Reichsdeputationshauptschluss

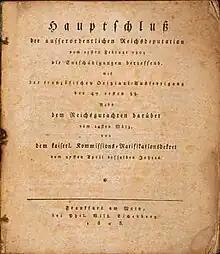
Reichsdeputationshauptschluss, printed edition, page 1

The (formally the ', or "Principal Conclusion of the Extraordinary Imperial Delegation"), sometimes referred to in English as the Final Recess or the Imperial Recess of 1803, was a resolution passed by the ' (Imperial Diet) of the Holy Roman Empire on 24 February 1803. It was ratified by the Emperor Francis II and became law on 27 April. It proved to be the last significant law enacted by the Empire before its dissolution in 1806.